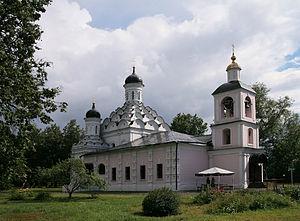
L'église de la Sainte-Trinité de Khorochiovo à Moscou est une église orthodoxe de l'éparchie de Moscou. Elle est construite en 1598, à la demande de Boris Godounov, dans le village de Khorochiovo, qui lui appartenait, sur le modèle du monastère de Donskoï et, probablement, par l'architecte Fiodor Kone. Le réfectoire et le clocher, plus tardifs, datent du XIXᵉ siècle.